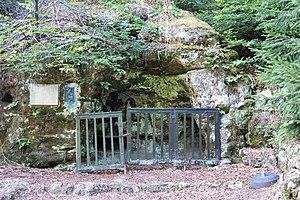
Grunewald, commune de Steinsel. Grotte de Schetzel.